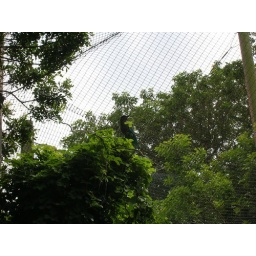
A small black bird in an enclosure